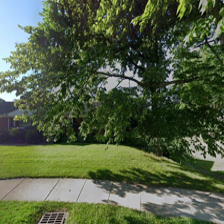
Label: streetView